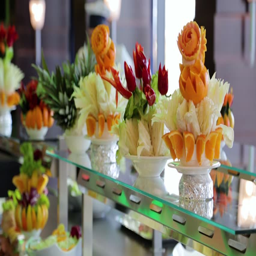
video of the a buffet table with fruit and pastries